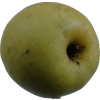
Label: Apple 13